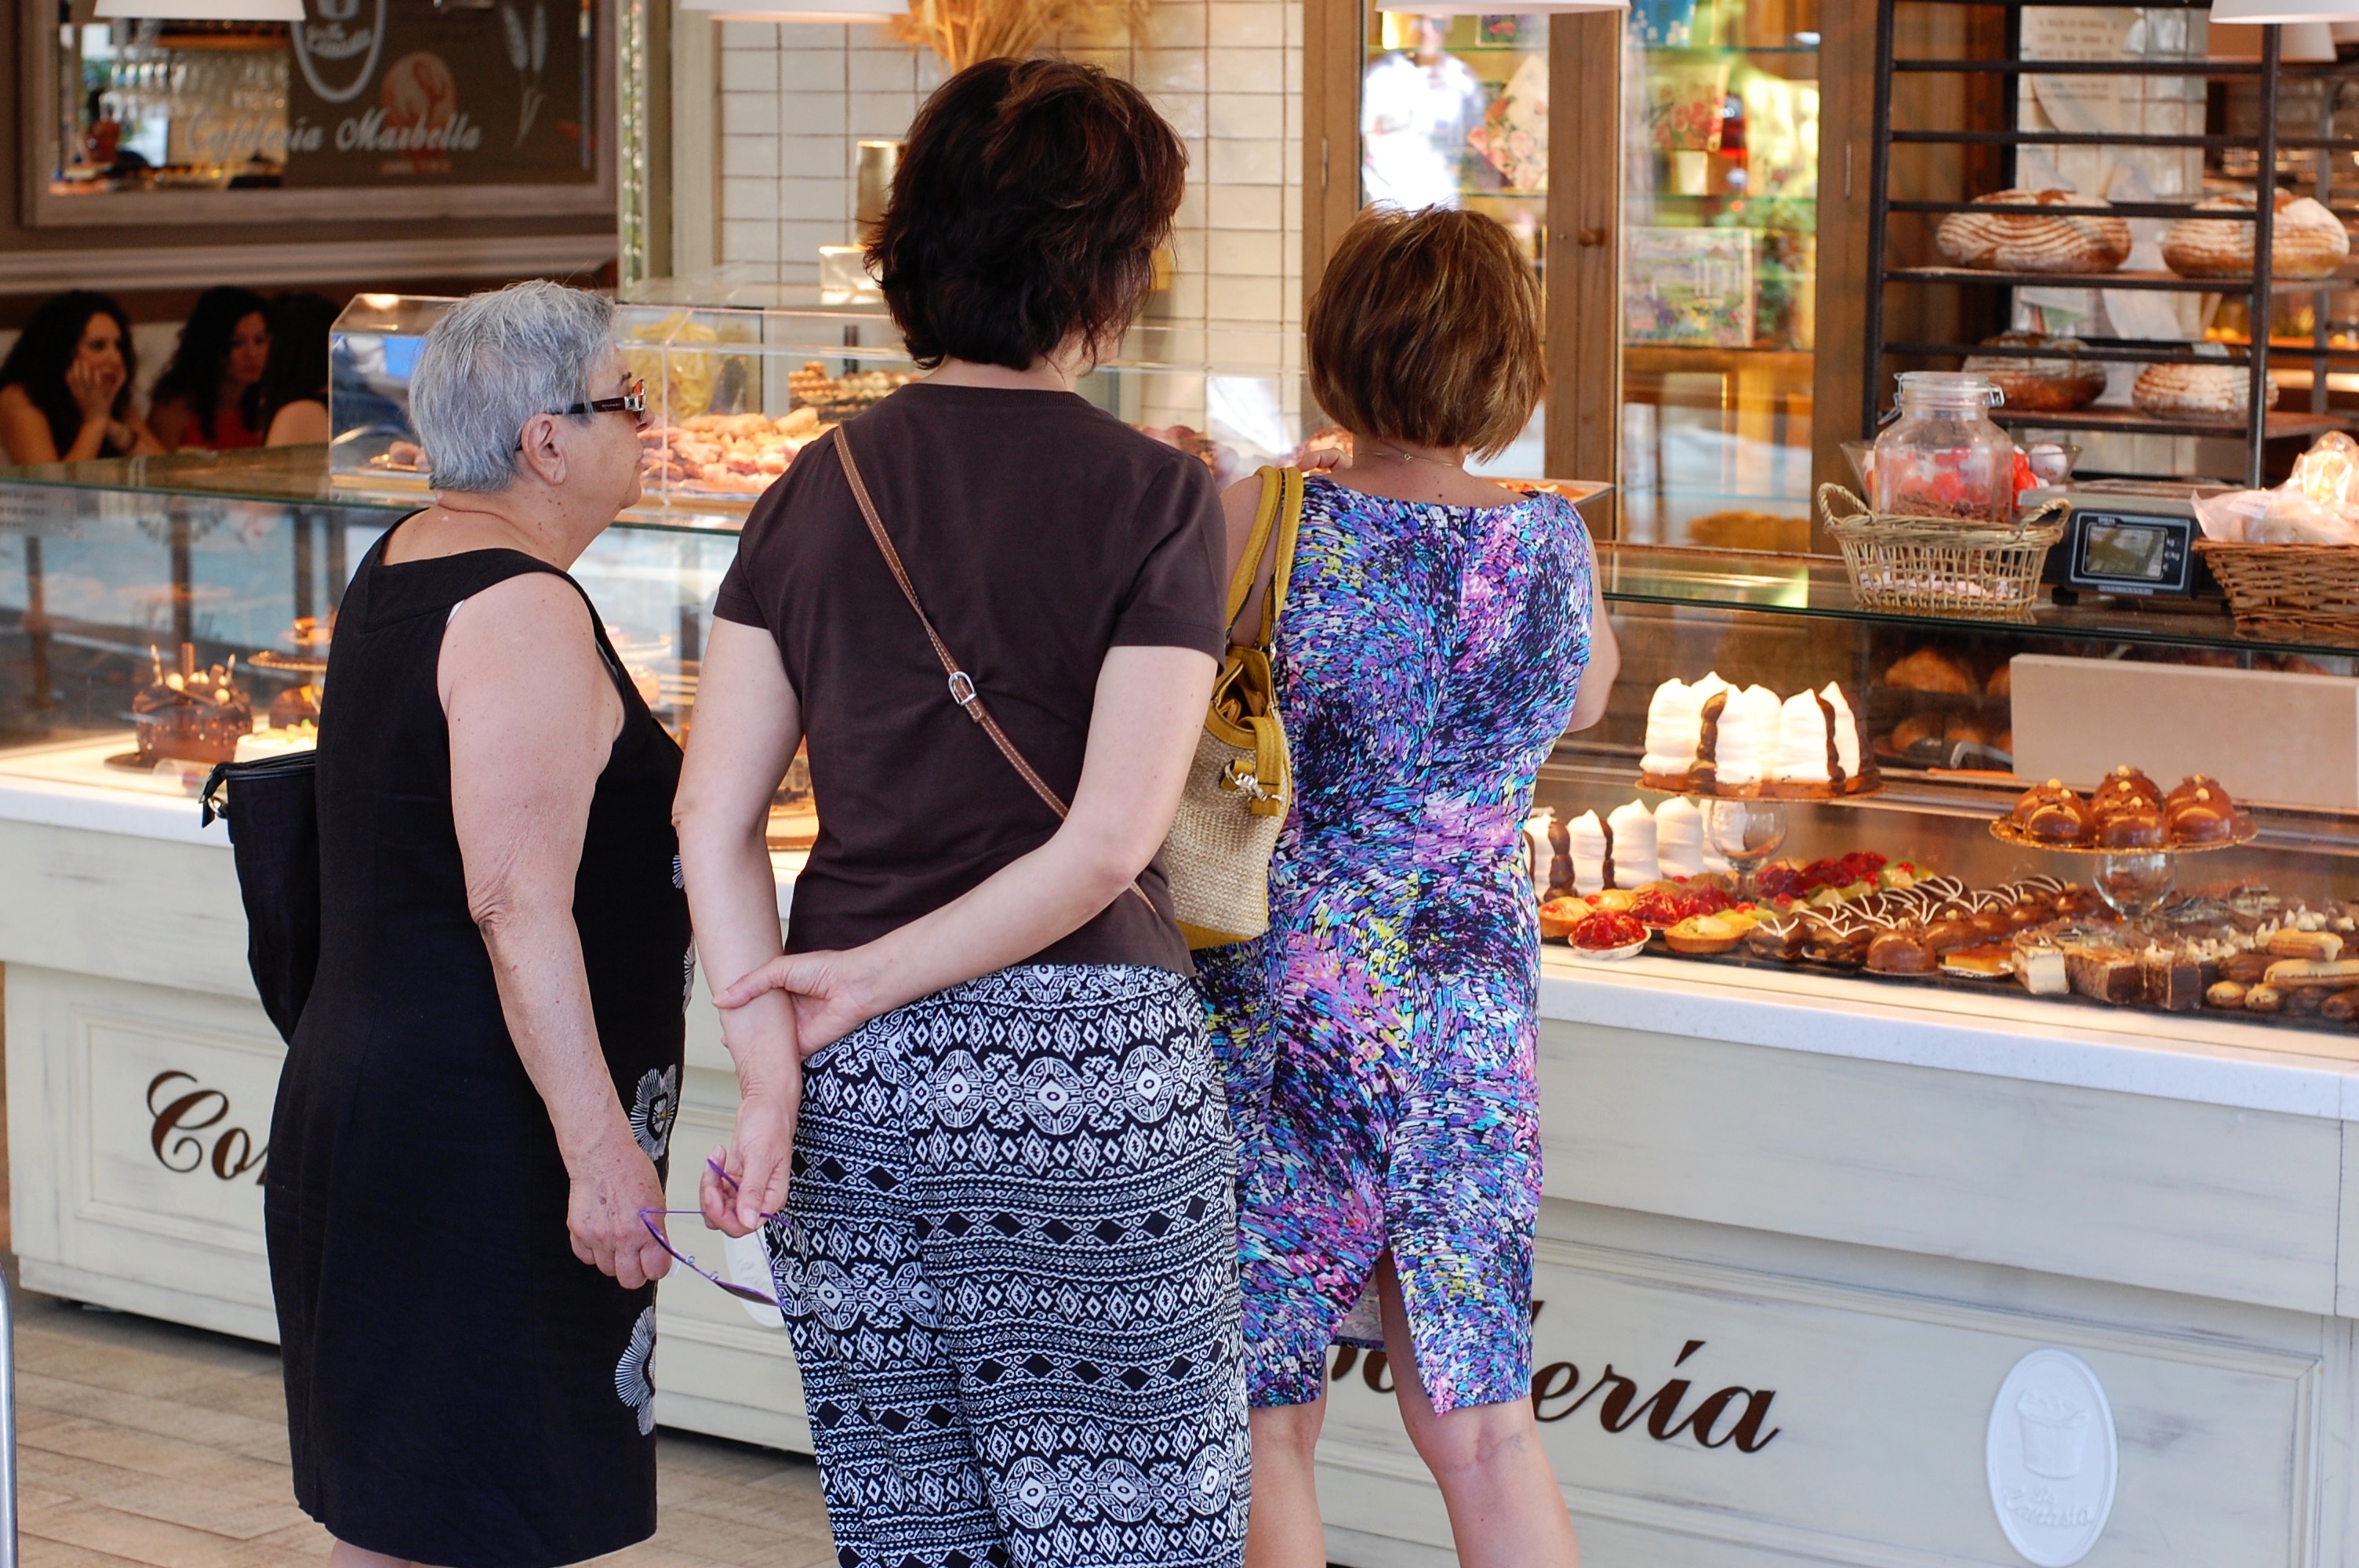
urban, shop, fashion, business, shopping, bakery, boutique, design, tail, retail, obrador bread firm